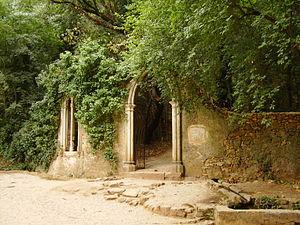
Quinta das Lágrimas est situé sur la rive gauche du fleuve Mondego, dans la paroisse de Santa Clara, dans la ville de Coimbra au Portugal.